List of Porridge characters

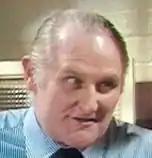
Harry Grout as portrayed by Peter Vaughan

"Genial" Harry Grout, also referred to as 'Grouty', is a gangster feared by all the prisoners and by some of the guards. His schemes include running a drugs ring funded by the doctor's office and fixing boxing matches. If crossed, Grouty has little hesitation in setting one of his various heavies on those who displease him. Grouty also arranges things such as prison breaks, as seen in the Christmas special "No Way Out," in which the major plot involves his trying to arrange a breakout plan, with much help from an unwilling Fletcher. Despite his reputation, Grouty is still shown to be wary of Mr. Mackay.